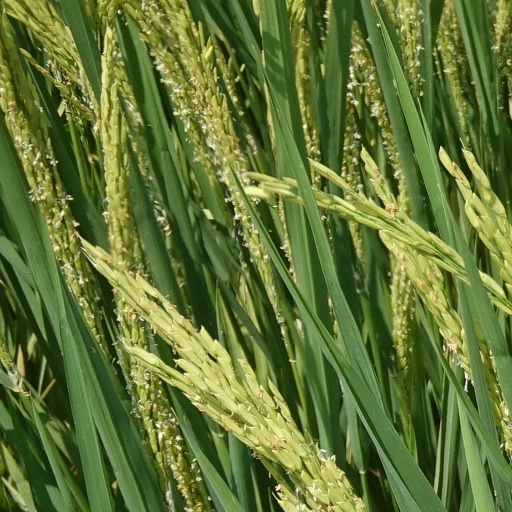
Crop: rice